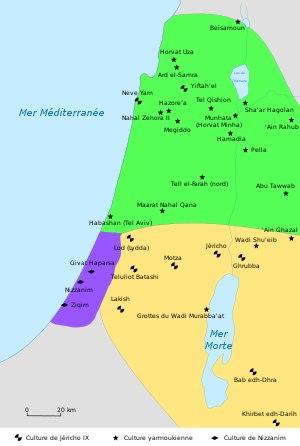
L’histoire de la Palestine retrace les événements de cette région historique et géographique du Proche-Orient située entre la mer Méditerranée et le désert à l'est du Jourdain et au nord du Sinaï.